Social Democratic Party of Austria

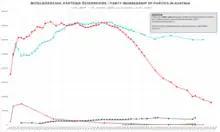
Party membership of SPÖ over time, since 1945. The peak was reached in 1970s. Since 1986 the party is rapidly declining.

In 1934, the Christian Social Party, the dominant party on the right, overthrew the democratic system and established an authoritarian corporatist regime inspired by Catholic social teaching. The social democrats and communists put up armed resistance, but it was quickly crushed.